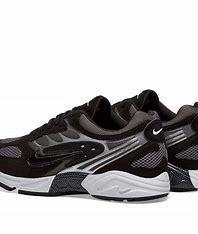
Brand: Nike
Model: Air Ghost Racer